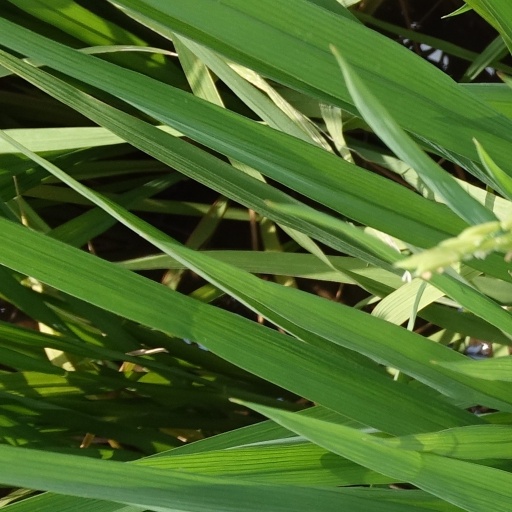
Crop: rice